Stellaria media

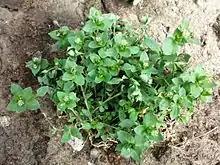

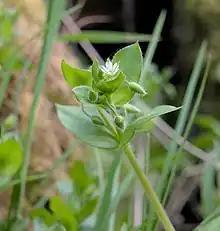

Chickweed contains plant chemicals known as saponins, which can be toxic to some species (notably fish). It is unlikely that most land animals will be affected, as the quantities involved are not large. However, it is not advised for pregnant and breastfeeding mothers.